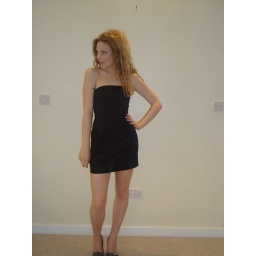
2010. shame about the rubbish background in these photos with the black dress